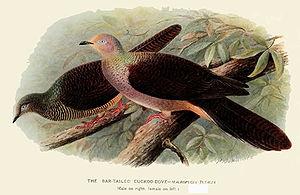
La Phasianelle onchall est une espèce de pigeons du genre Macropygia.